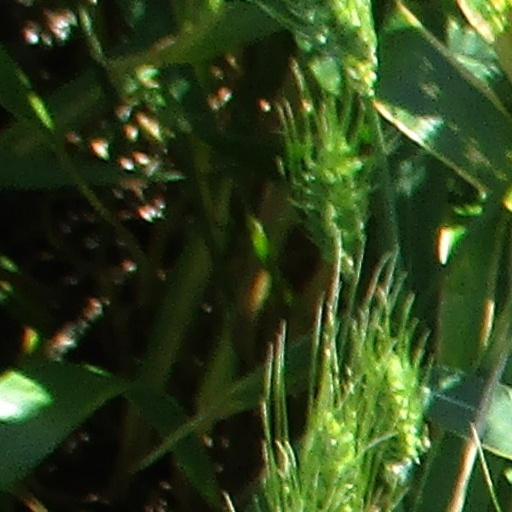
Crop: wheat